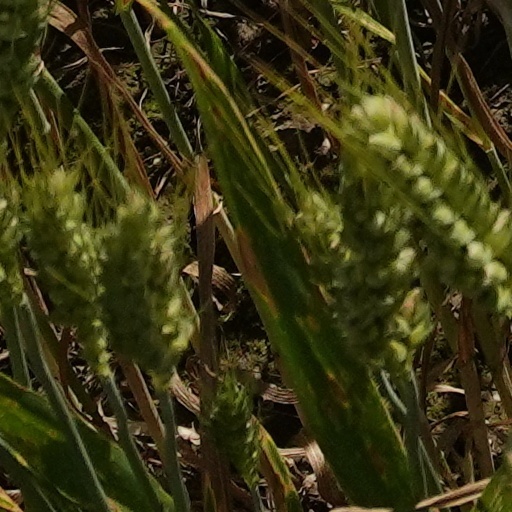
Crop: wheat